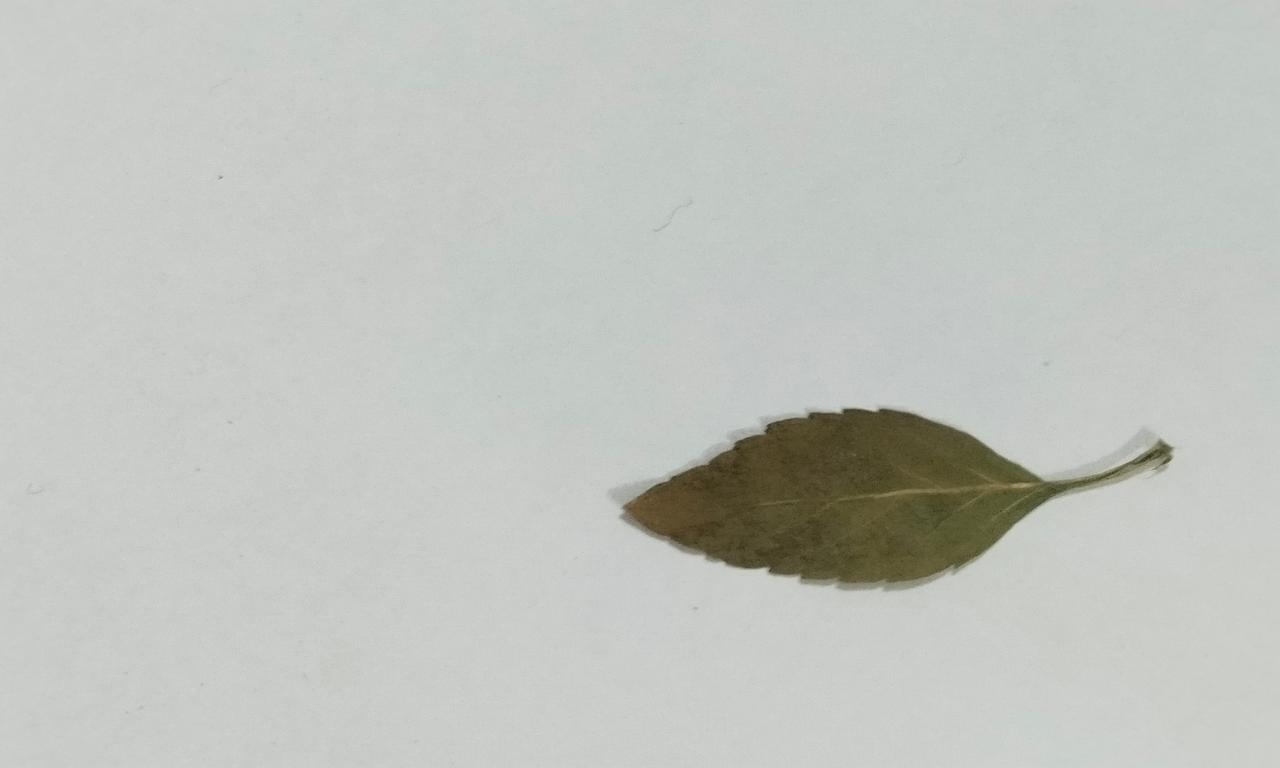
Label: Dried